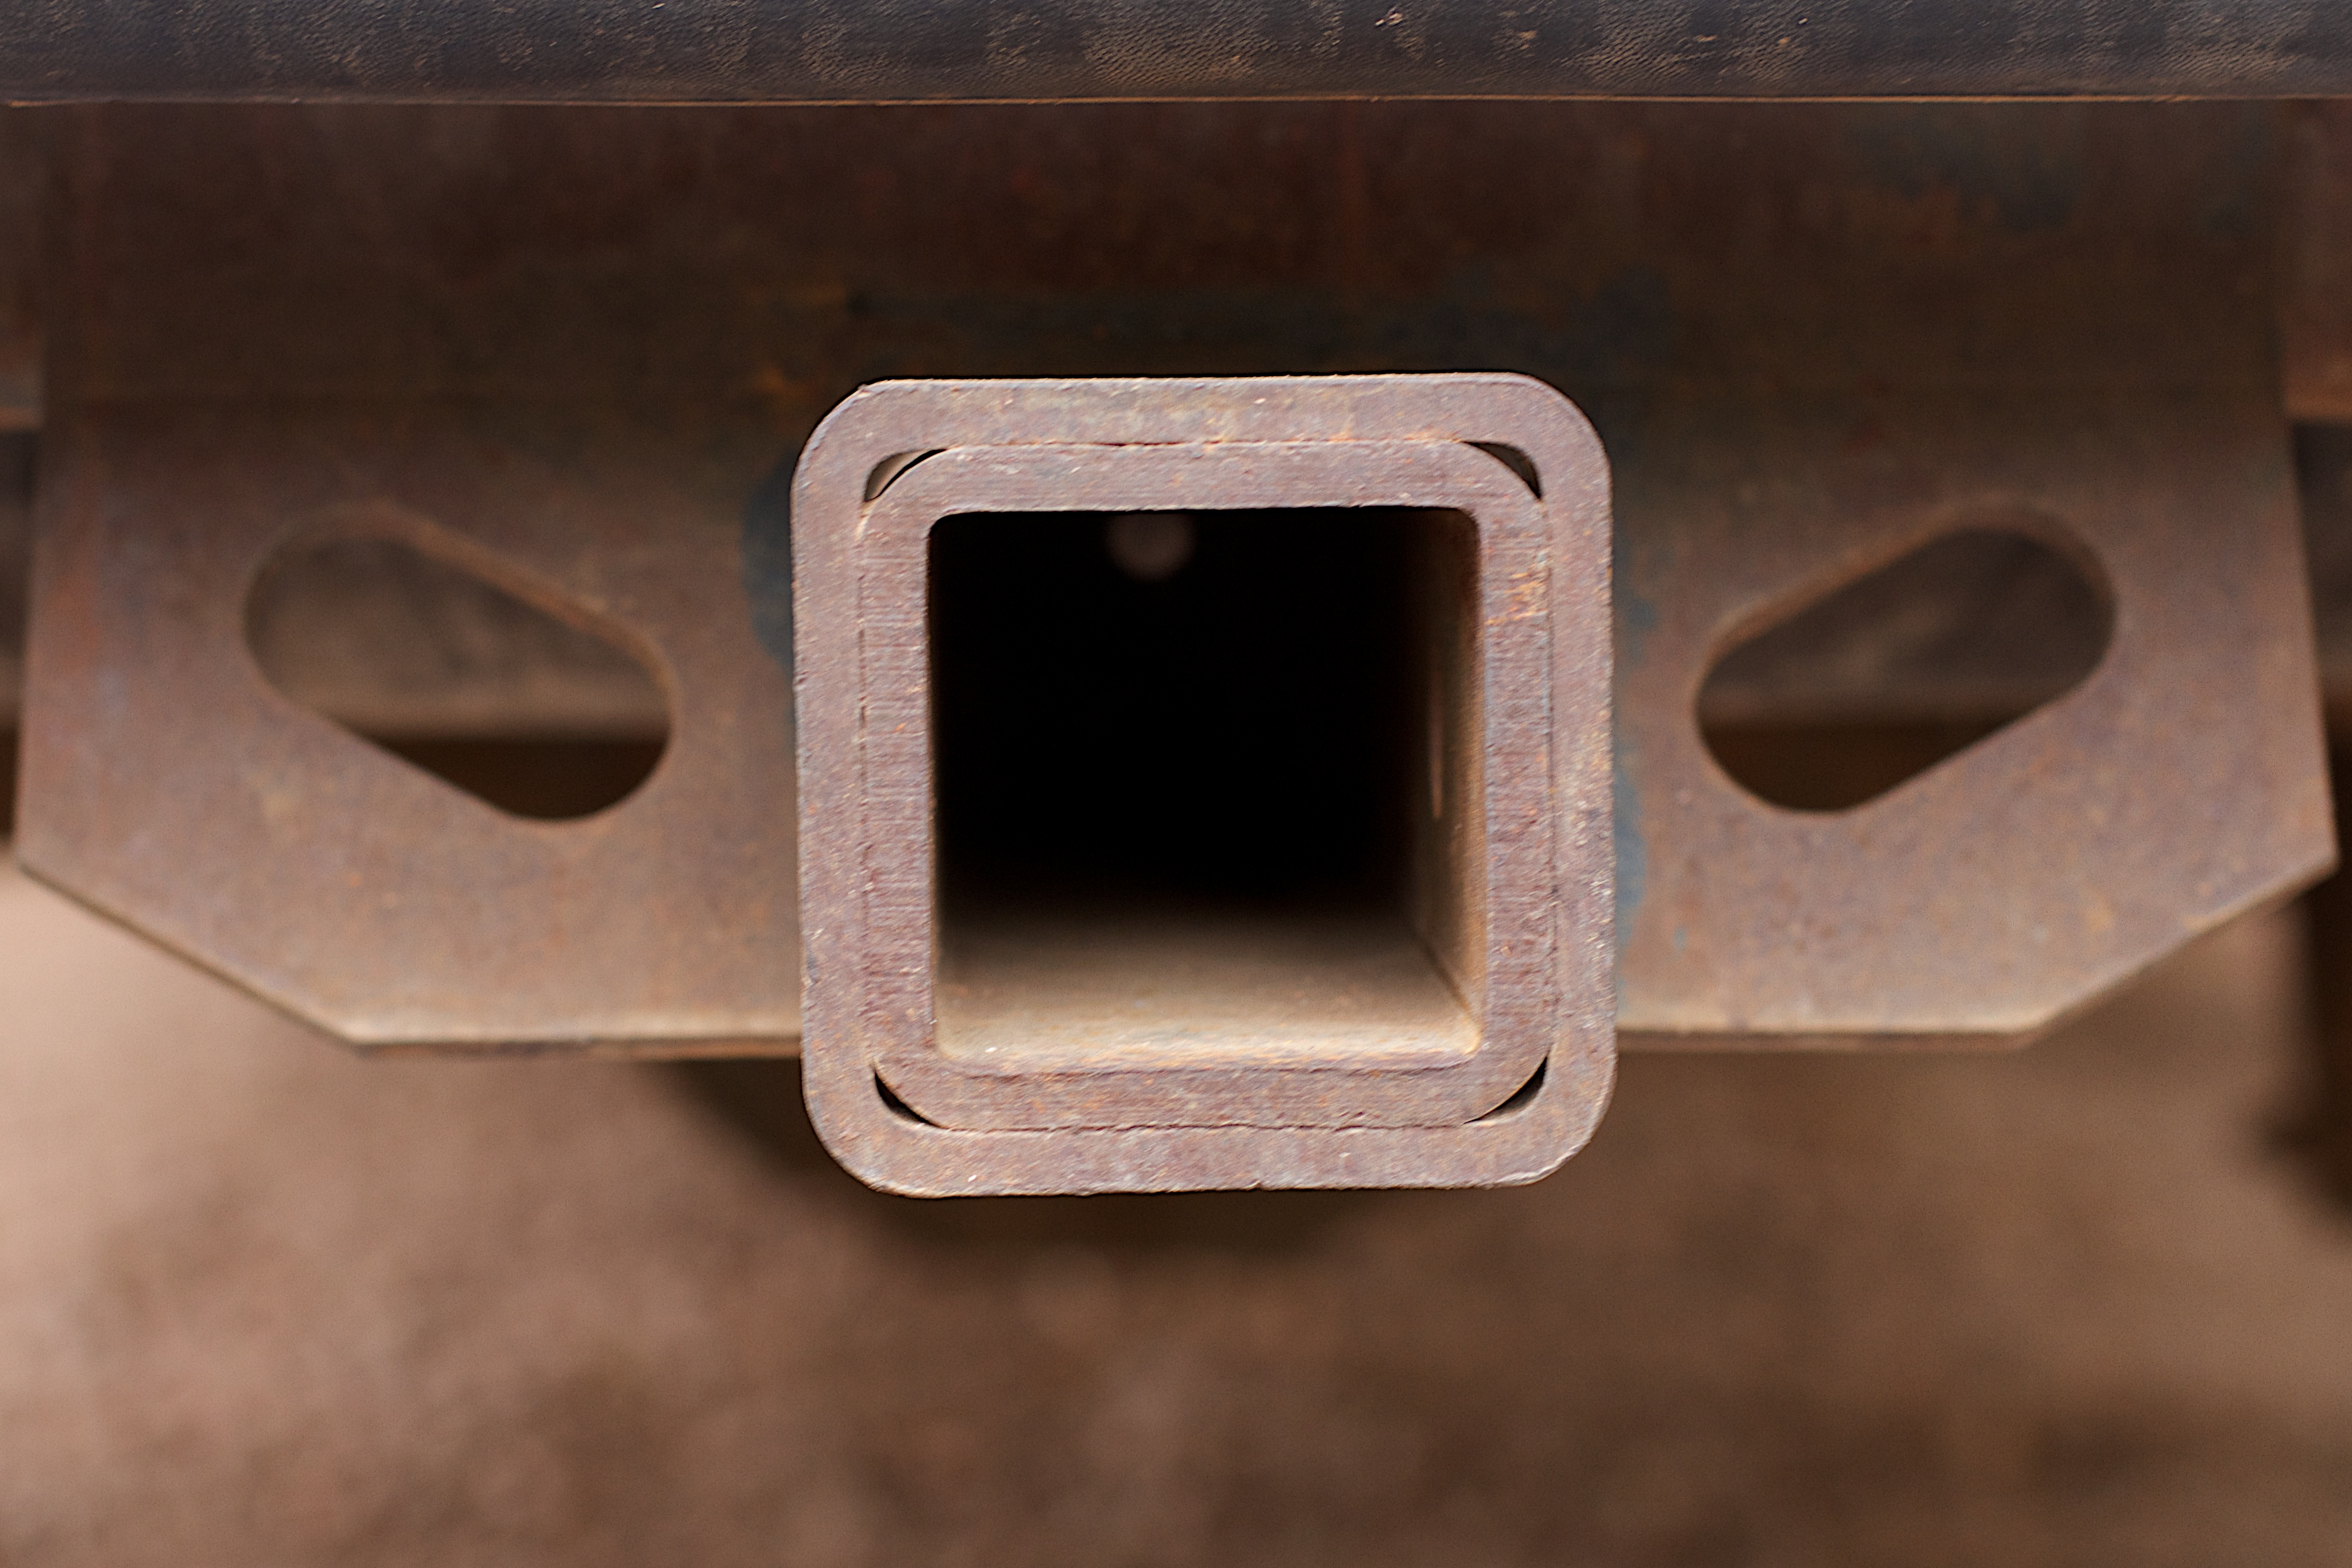
table, wood, metal, furniture, material, cool image